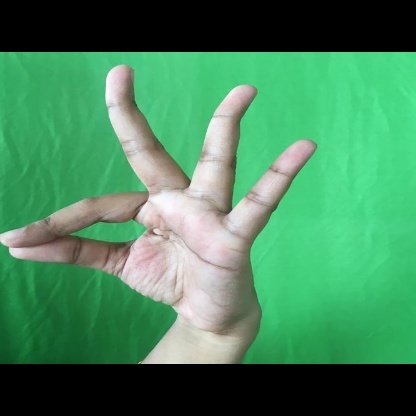
Mudra: Hamsasyam